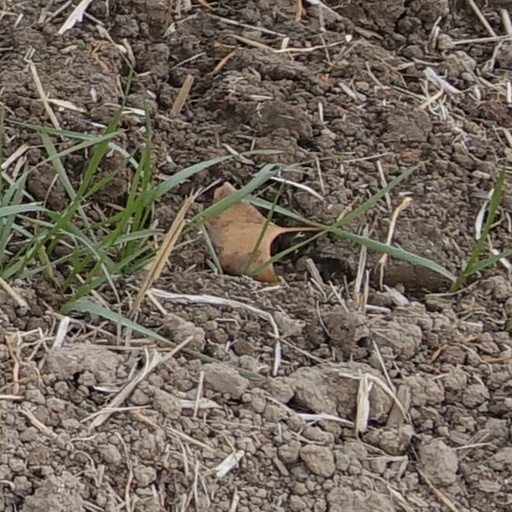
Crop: wheat